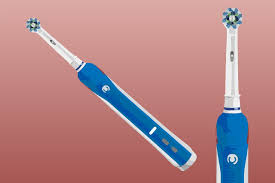
Waste category: trash